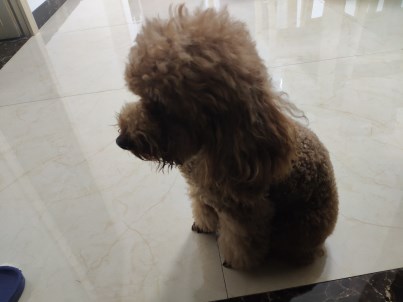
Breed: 2925-n000114-toy_poodle